Southern Association for Women Historians

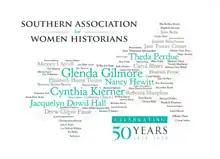
50th Anniversary Mentorship Wall of Fame

Due to restrictions of the COVID-19 pandemic, the SAWH hosted a celebratory meeting and annual lecture online during the annual Southern Historical Association meeting. The SAWH Annual Address and Awards Ceremony took place on November 20, 2020, hosted by SAWH President Jennifer L. Ritterhouse. The recording of the event is viewable on the SAWH website. During the Web conference, the 50th Anniversary Mentorship Wall of Fame was unveiled. Names of the mentors can be viewed by clicking on the image of the Wall of Fame.